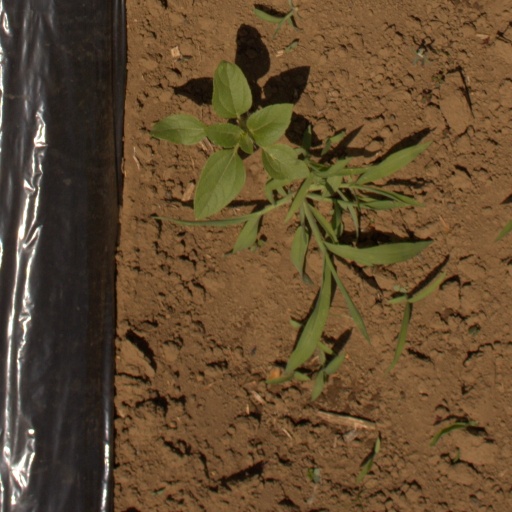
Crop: Jerusalem artichoke